Khatyrkite

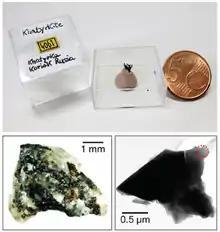
Khatyrkite sample.

Khatyrkite is a rare mineral which is mostly composed of copper and aluminium, but may contain up to about 15% of zinc or iron. Its chemical structure is described by an approximate formula or . It was discovered in 1985 in a placer in association with another rare mineral cupalite. These two minerals have only been found at in the area of the Iomrautvaam, a tributary of the Khatyrka river, in the Koryak Mountains, in Anadyrsky District (former Beringovsky District), Chukotka, Russia. Analysis of one of the samples containing khatyrkite showed that the small rock was from a meteorite. A geological expedition has identified the exact place of the original discovery and found more specimens of the Khatyrka meteorite. The mineral's name derives from the Khatyrka zone where it was discovered. Its type specimen (defining sample) is preserved in the Mining Museum in Saint Petersburg, and parts of it can be found in other museums, such as Museo di Storia Naturale di Firenze.